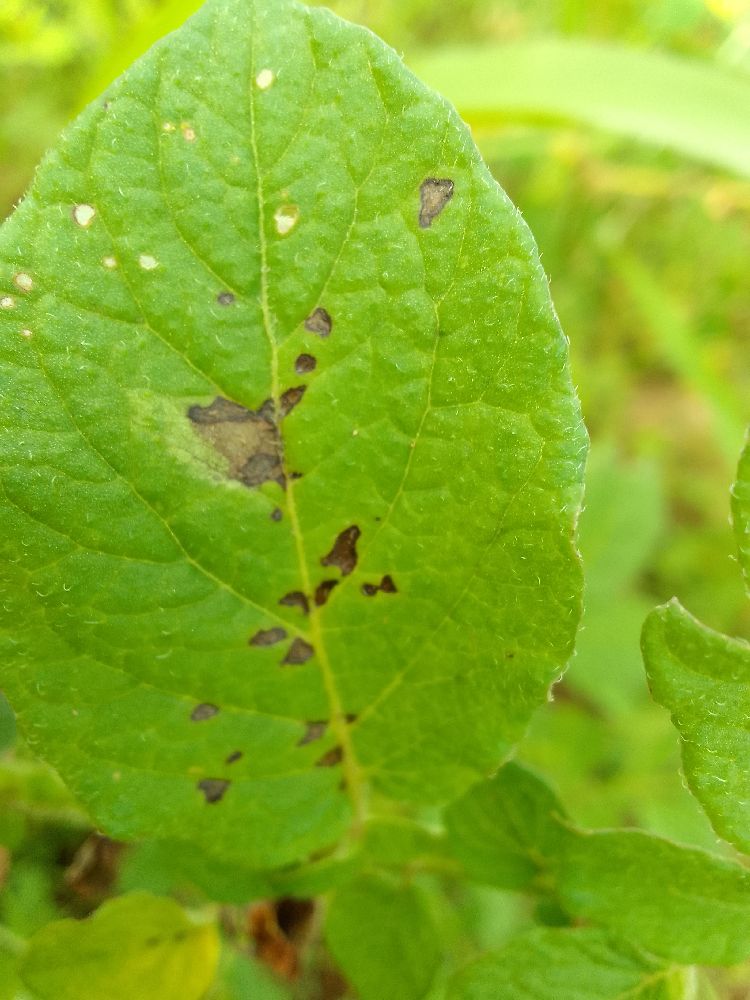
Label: Early blight